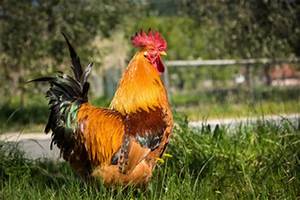
Label: chicken